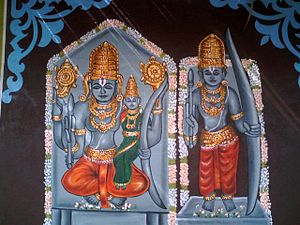
Khammam (distrikt)
Khammam er et distrikt i den indiske delstat Telangana. Distriktets hovedstad er Khammam.